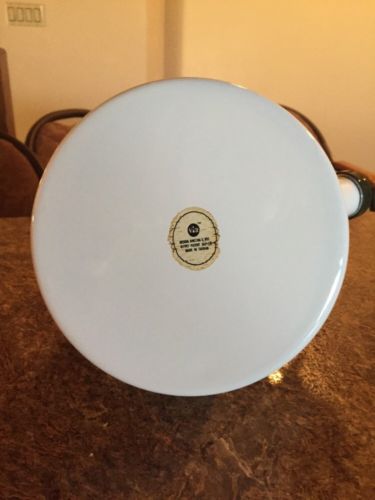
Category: kettle